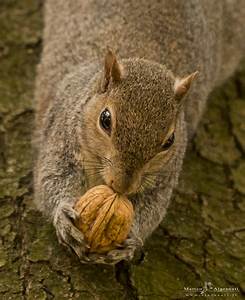
Label: scoiattolo